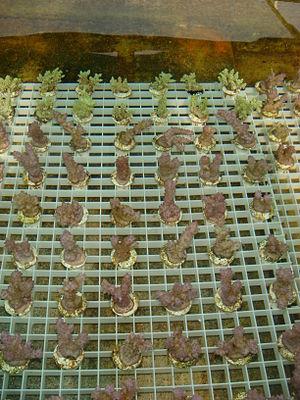
La coraliculture, appelée aussi aquaculture du corail, élevage du corail ou jardinage de corail, est la culture de coraux à des fins commerciales ou dans le but de restaurer des récifs coralliens par réimplantation dans le milieu naturel.